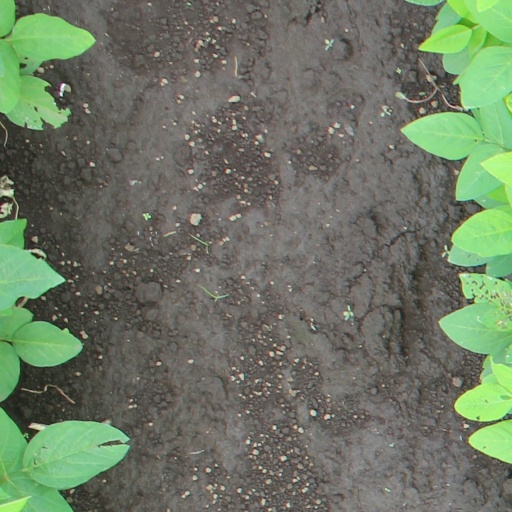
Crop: soybean